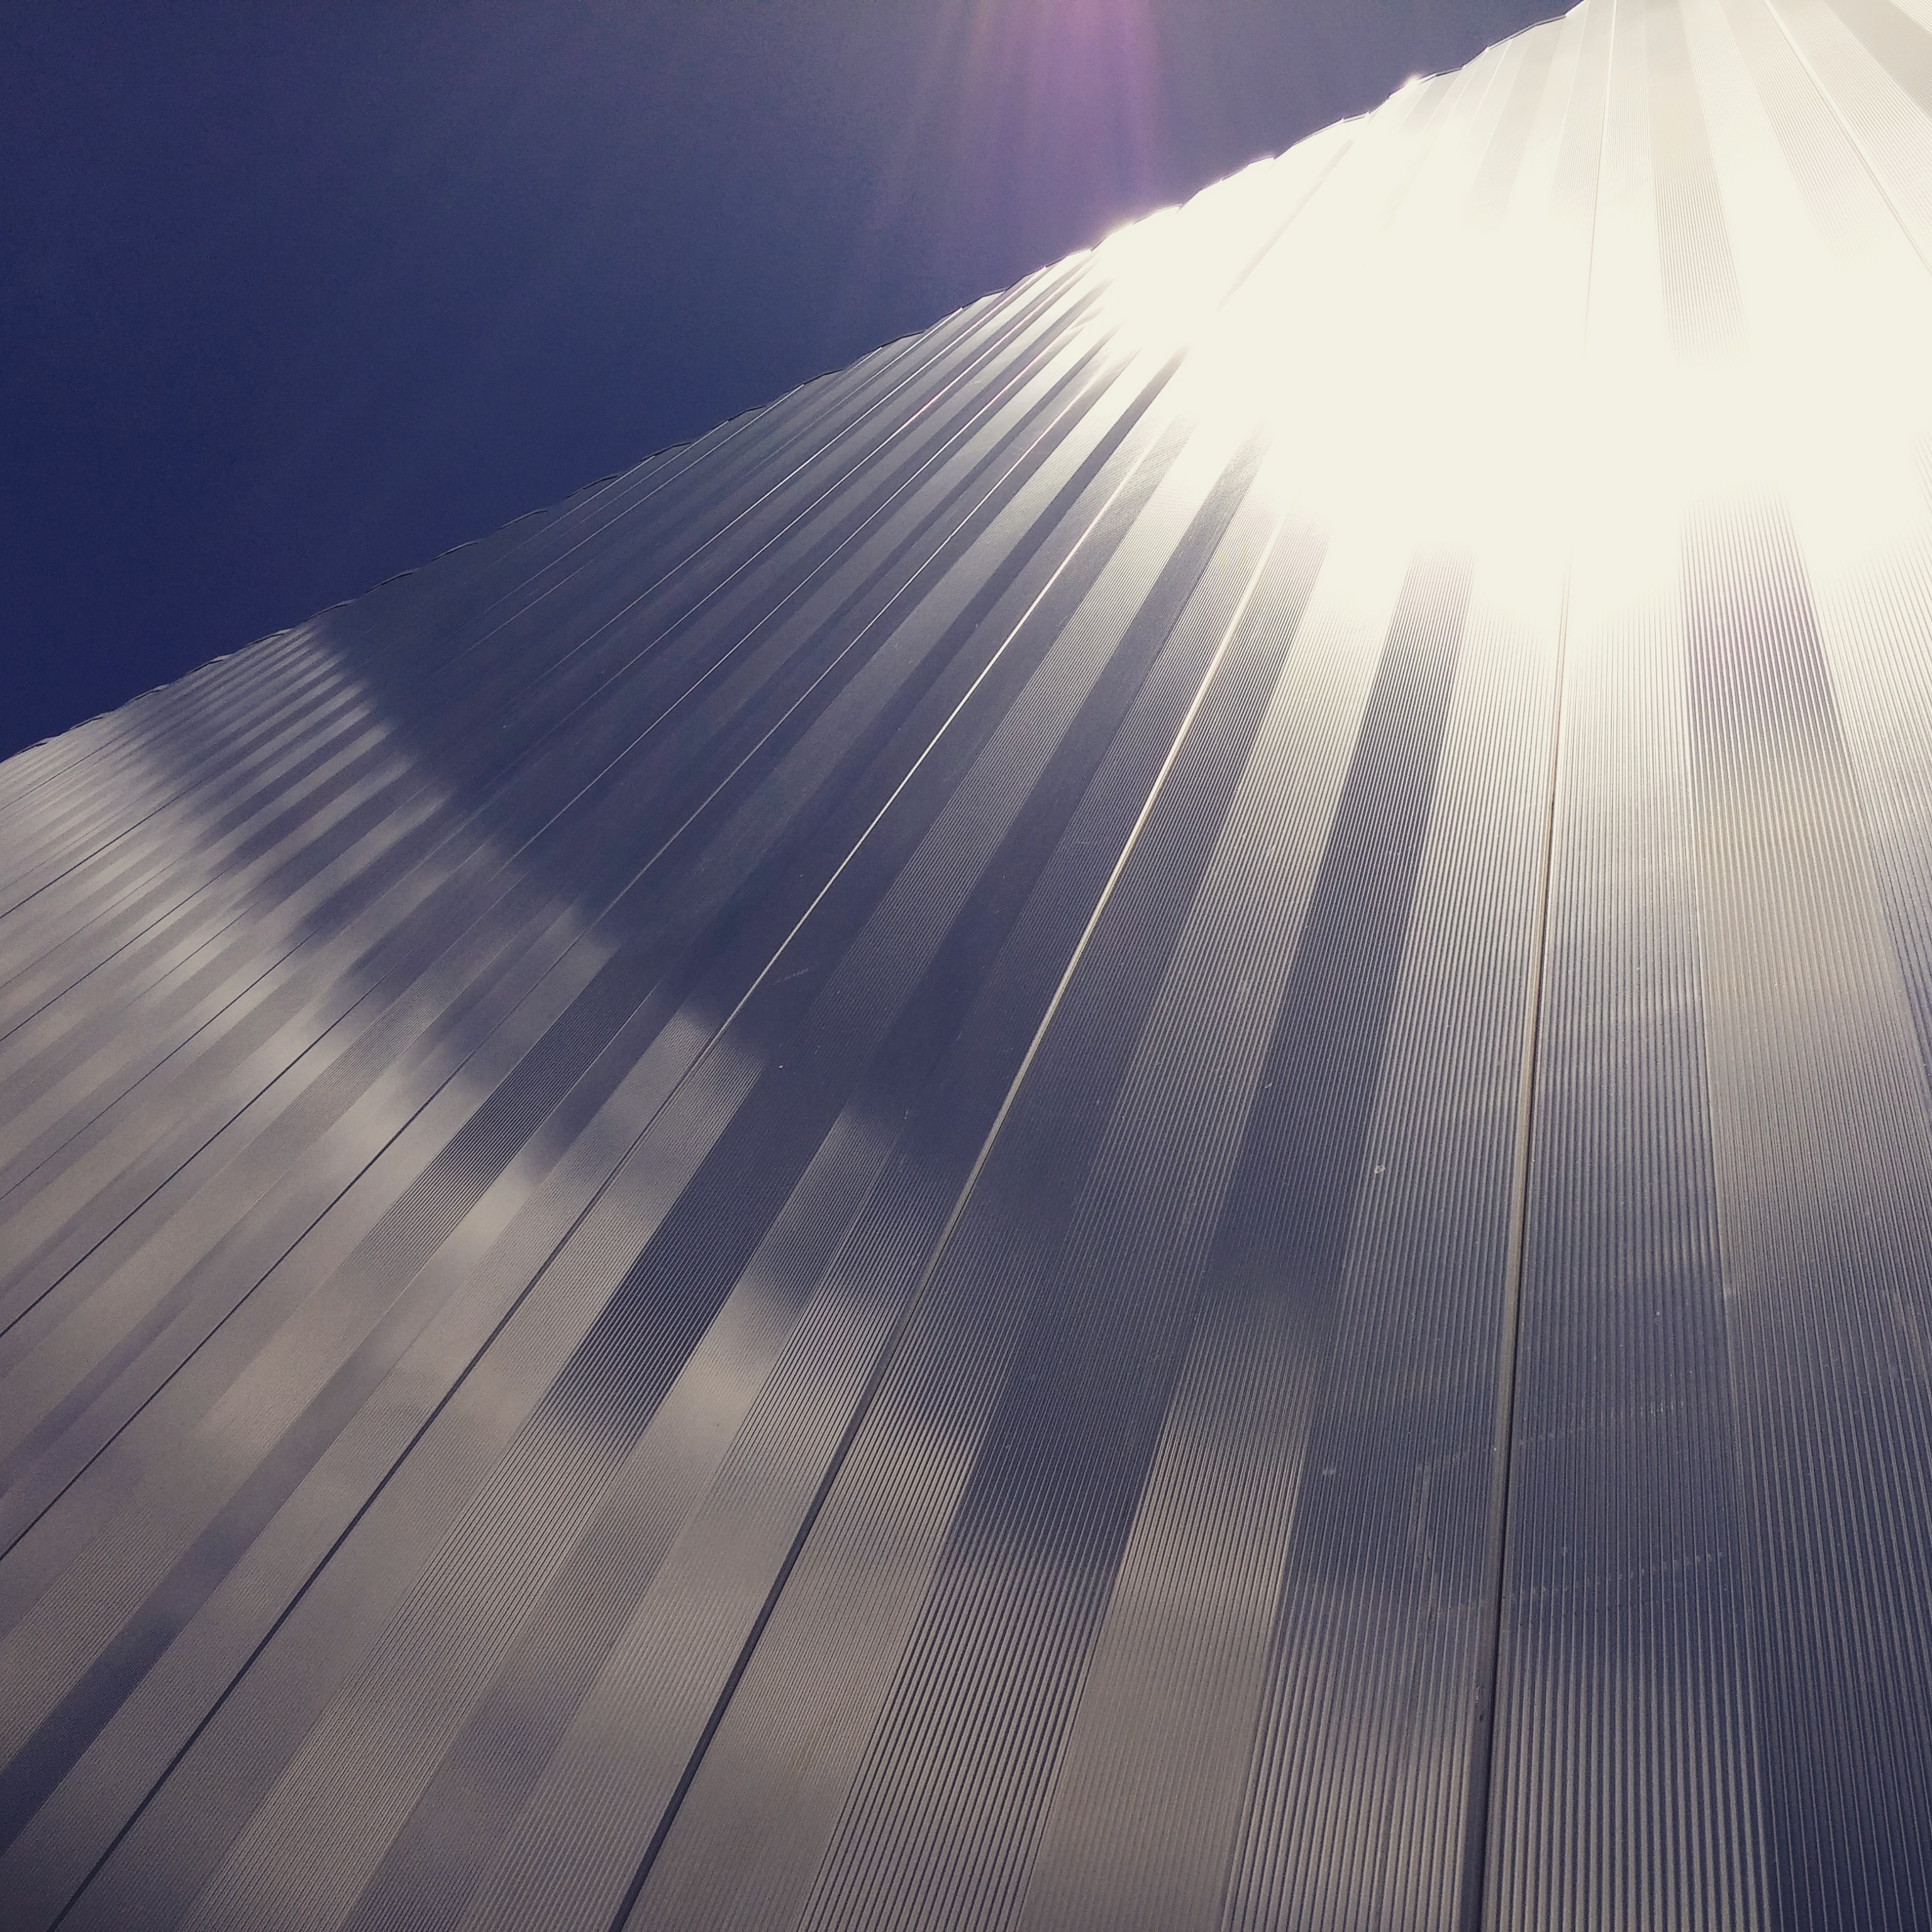
wing, light, cloud, white, sunlight, wave, atmosphere, skyscraper, ceiling, line, reflection, color, blue, material, shape, atmosphere of earth